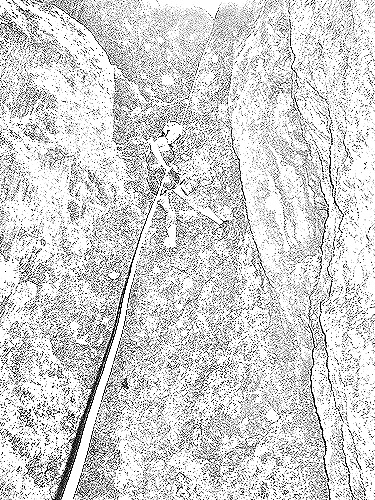
Portrait style: Sketch Portrait